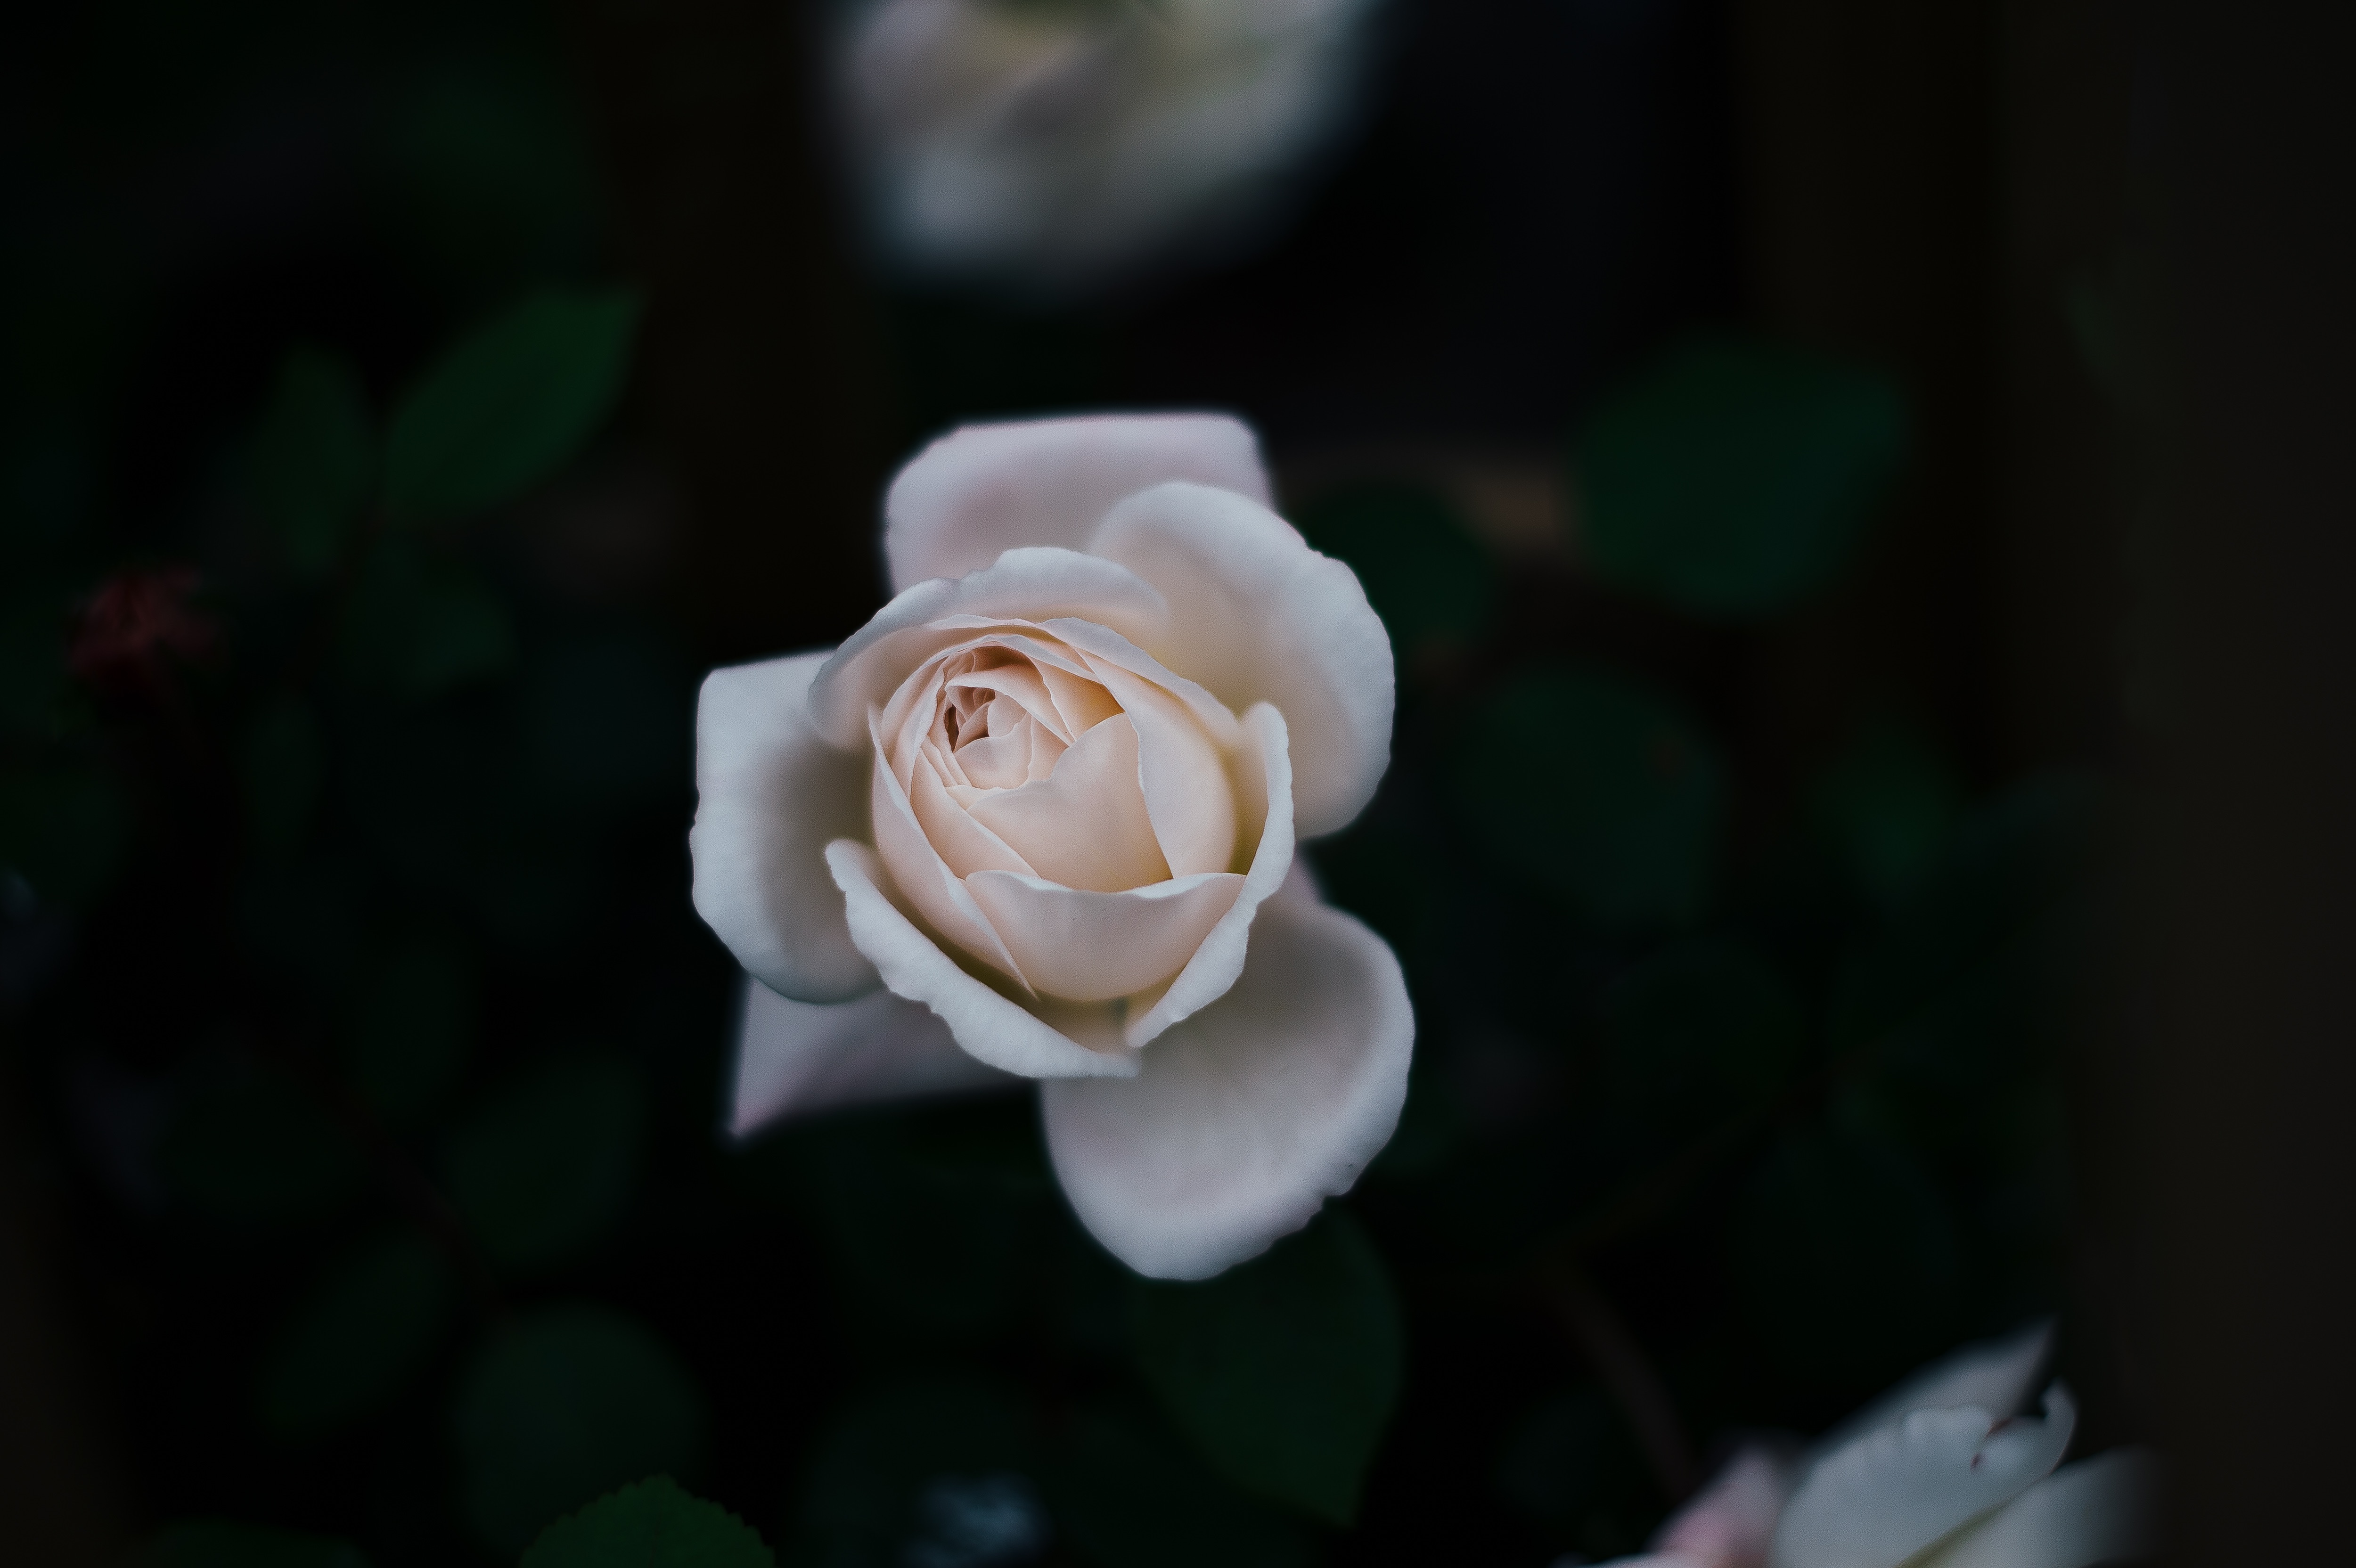
blossom, plant, white, photography, flower, petal, rose, green, pink, flora, close up, macro photography, flowering plant, garden roses, rose family, land plant